Ss. Boris and Gleb Cathedral, Daugavpils

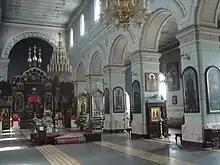

The Saints Boris and Gleb Cathedral is the main Orthodox church in Daugavpils, Latvia. It can hold 5,000 people, being the biggest Orthodox church in Latvia.